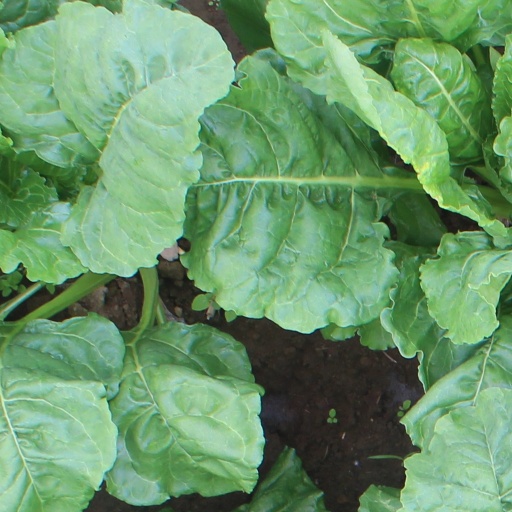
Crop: sugar beet